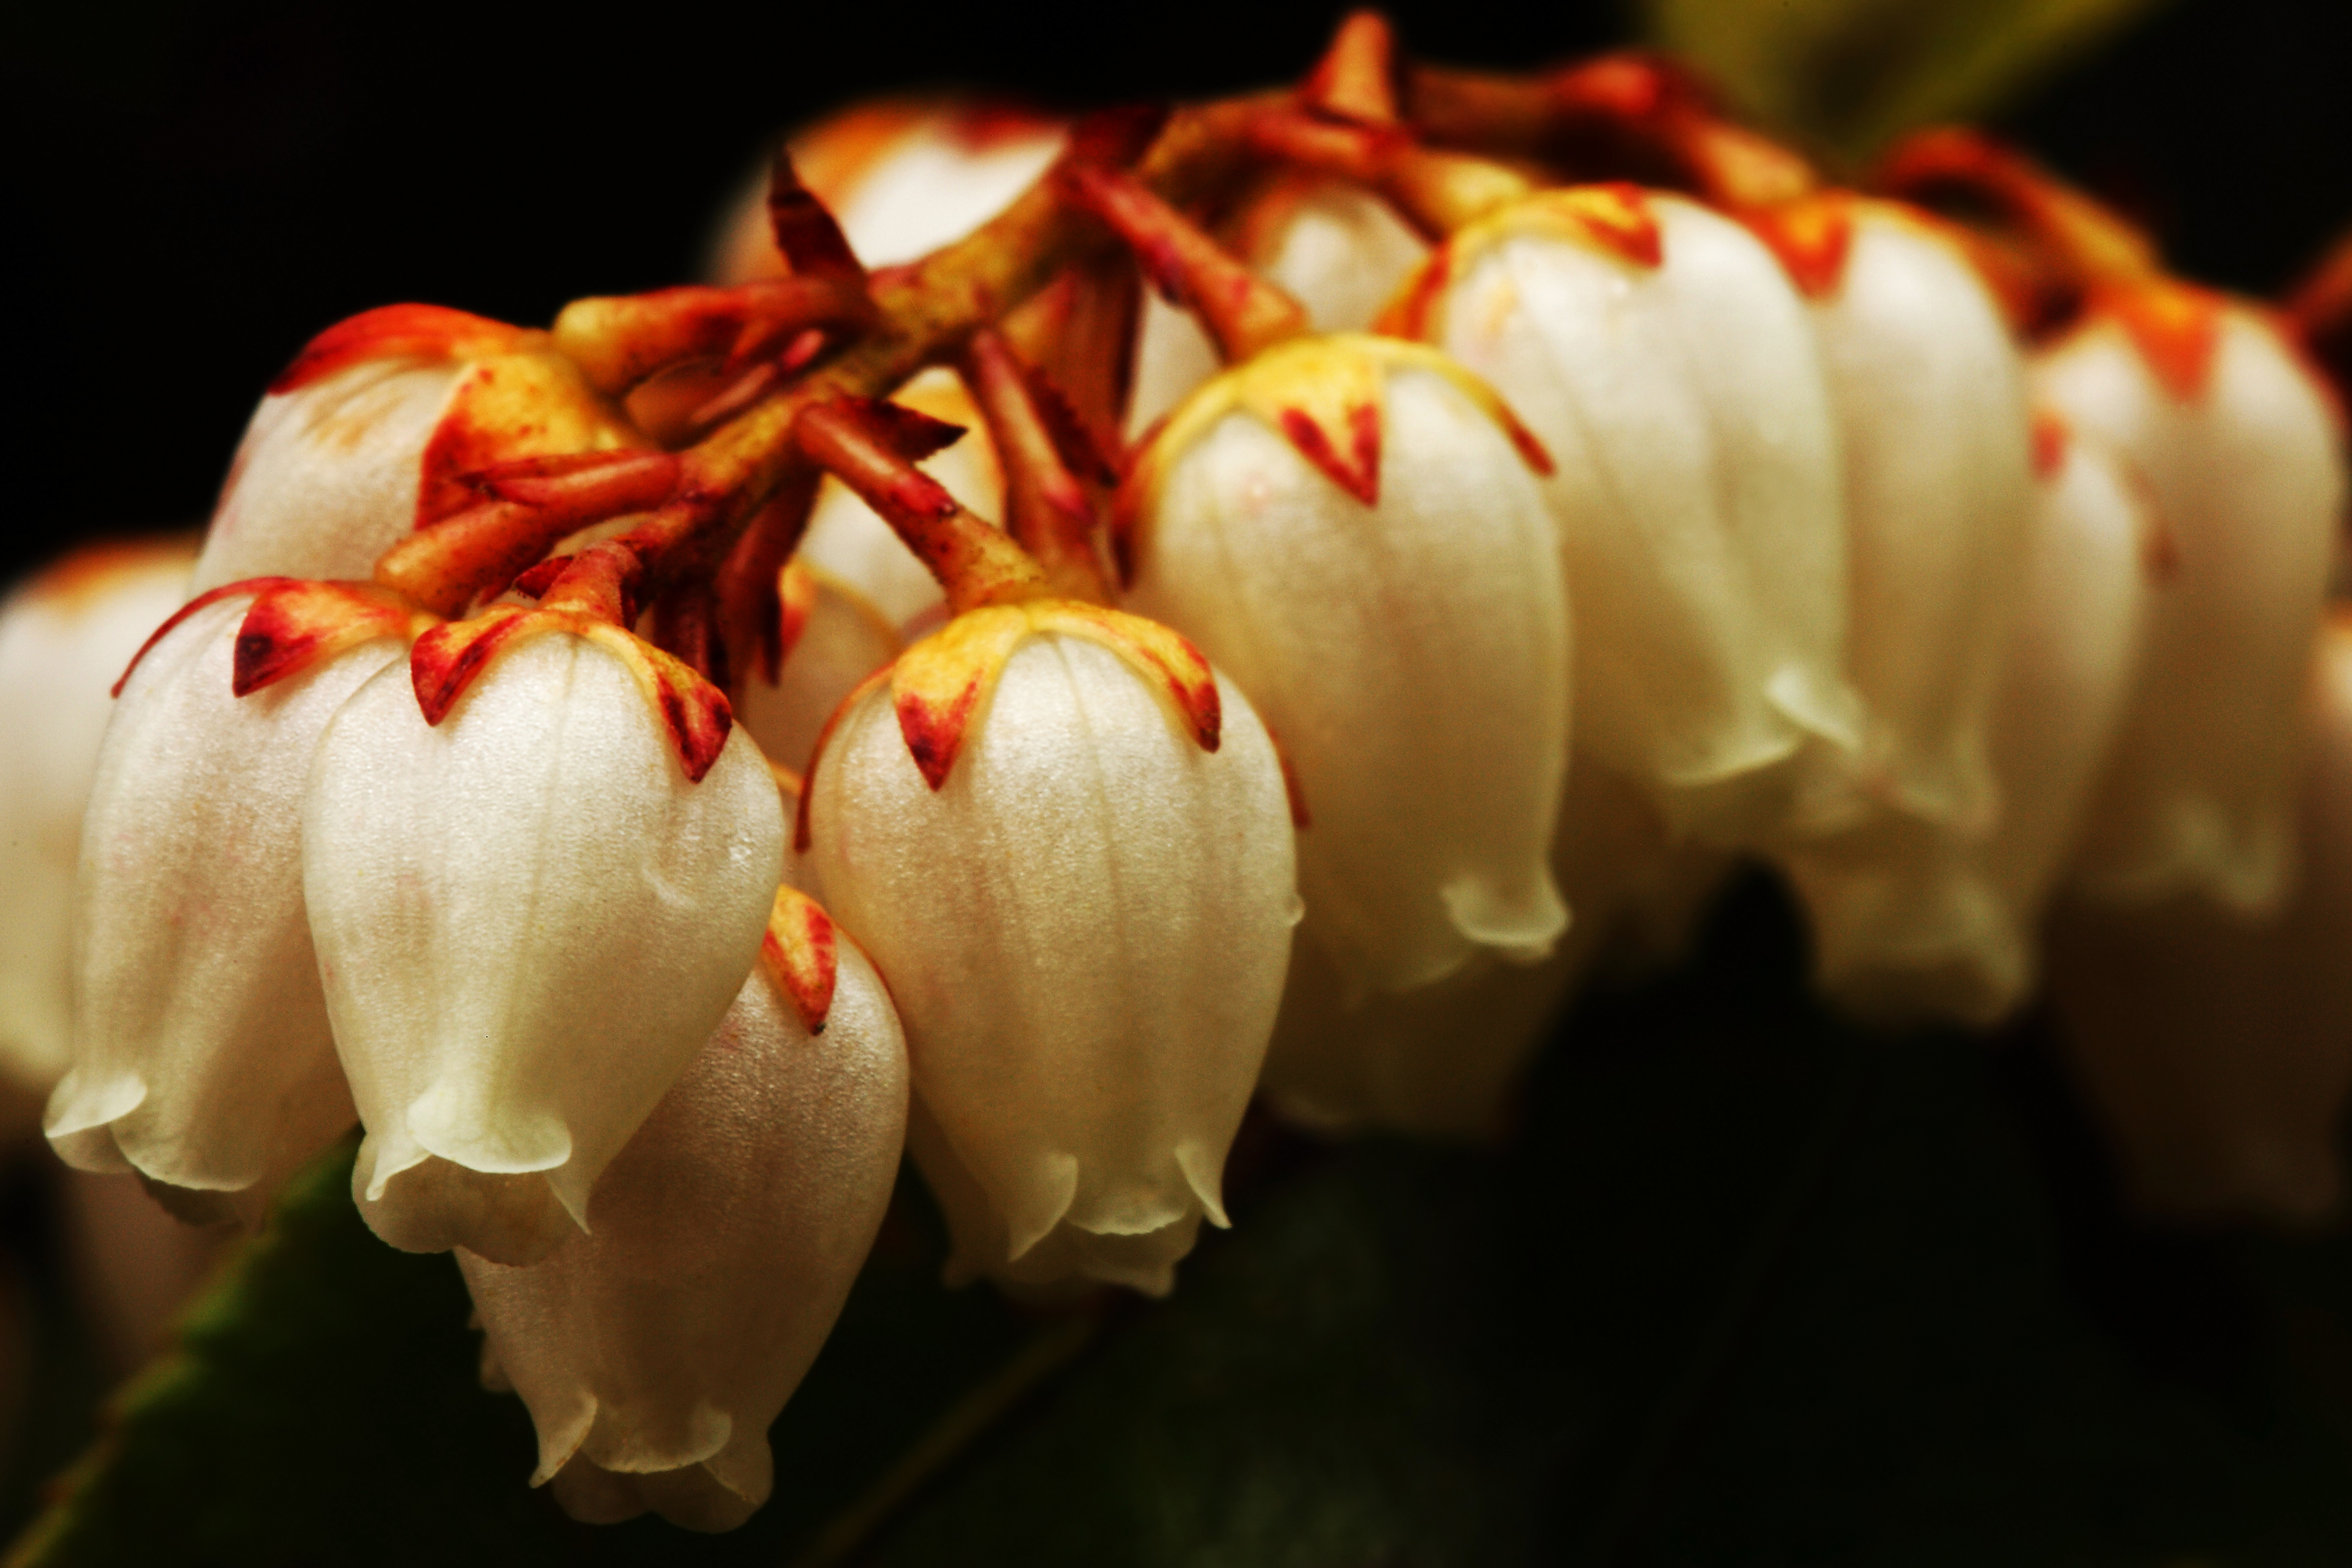
blossom, plant, white, leaf, flower, petal, city, valley, bell, red, color, macro, garden, flora, close up, the, of, shrub, lily, oregon, ian, sane, shaped, macro photography, whatisthis, lilyofthevalleyshrub, probablygalanthus, flowering plant, land plant